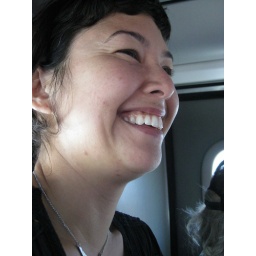
Taken in close proximity on the lazy people's bus taking us from our car in the parking lot to the Alameda Fair